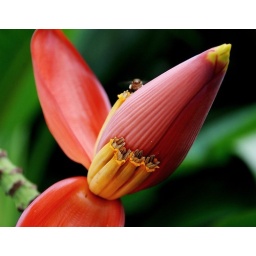
The bee was trying to act cute behind the banana flower when i took the shot :-)Taken in Manila, Philippines